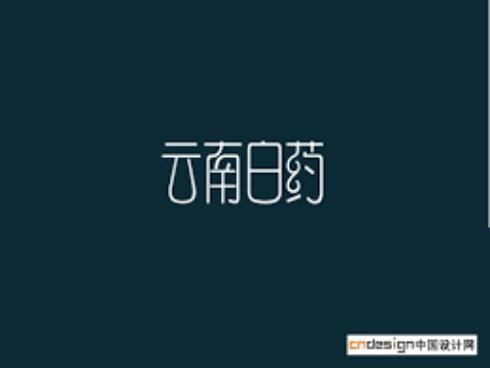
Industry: Medical